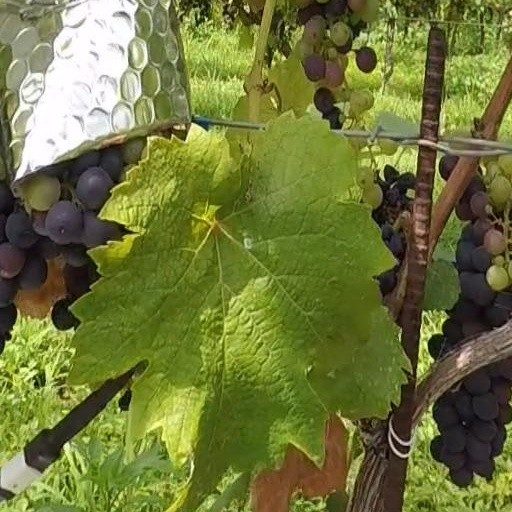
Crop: grape